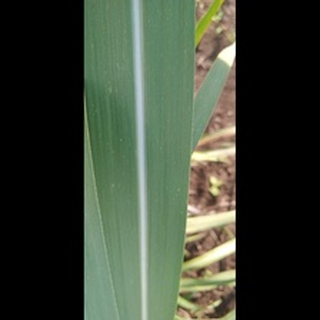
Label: healthy_sugarcane